Bread in Europe

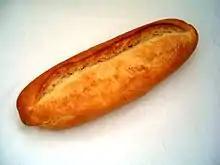
Turkish bread

Broa de Avintes, also known as Boroa of Avintes, is a farmhouse bread of Avintes, a parish of Vila Nova de Gaia. It has a long tradition in Portugal and is widely consumed in the northern part of the country. Folar is a traditional Portuguese bread served at Easter. The recipe varies from region to region and it may be sweet or salty. Portuguese sweet bread is a bread made with milk, sugar and/or honey, eggs, yeast, flour and sometimes lemon peel to produce a subtly sweet lightly textured loaf or rolls.